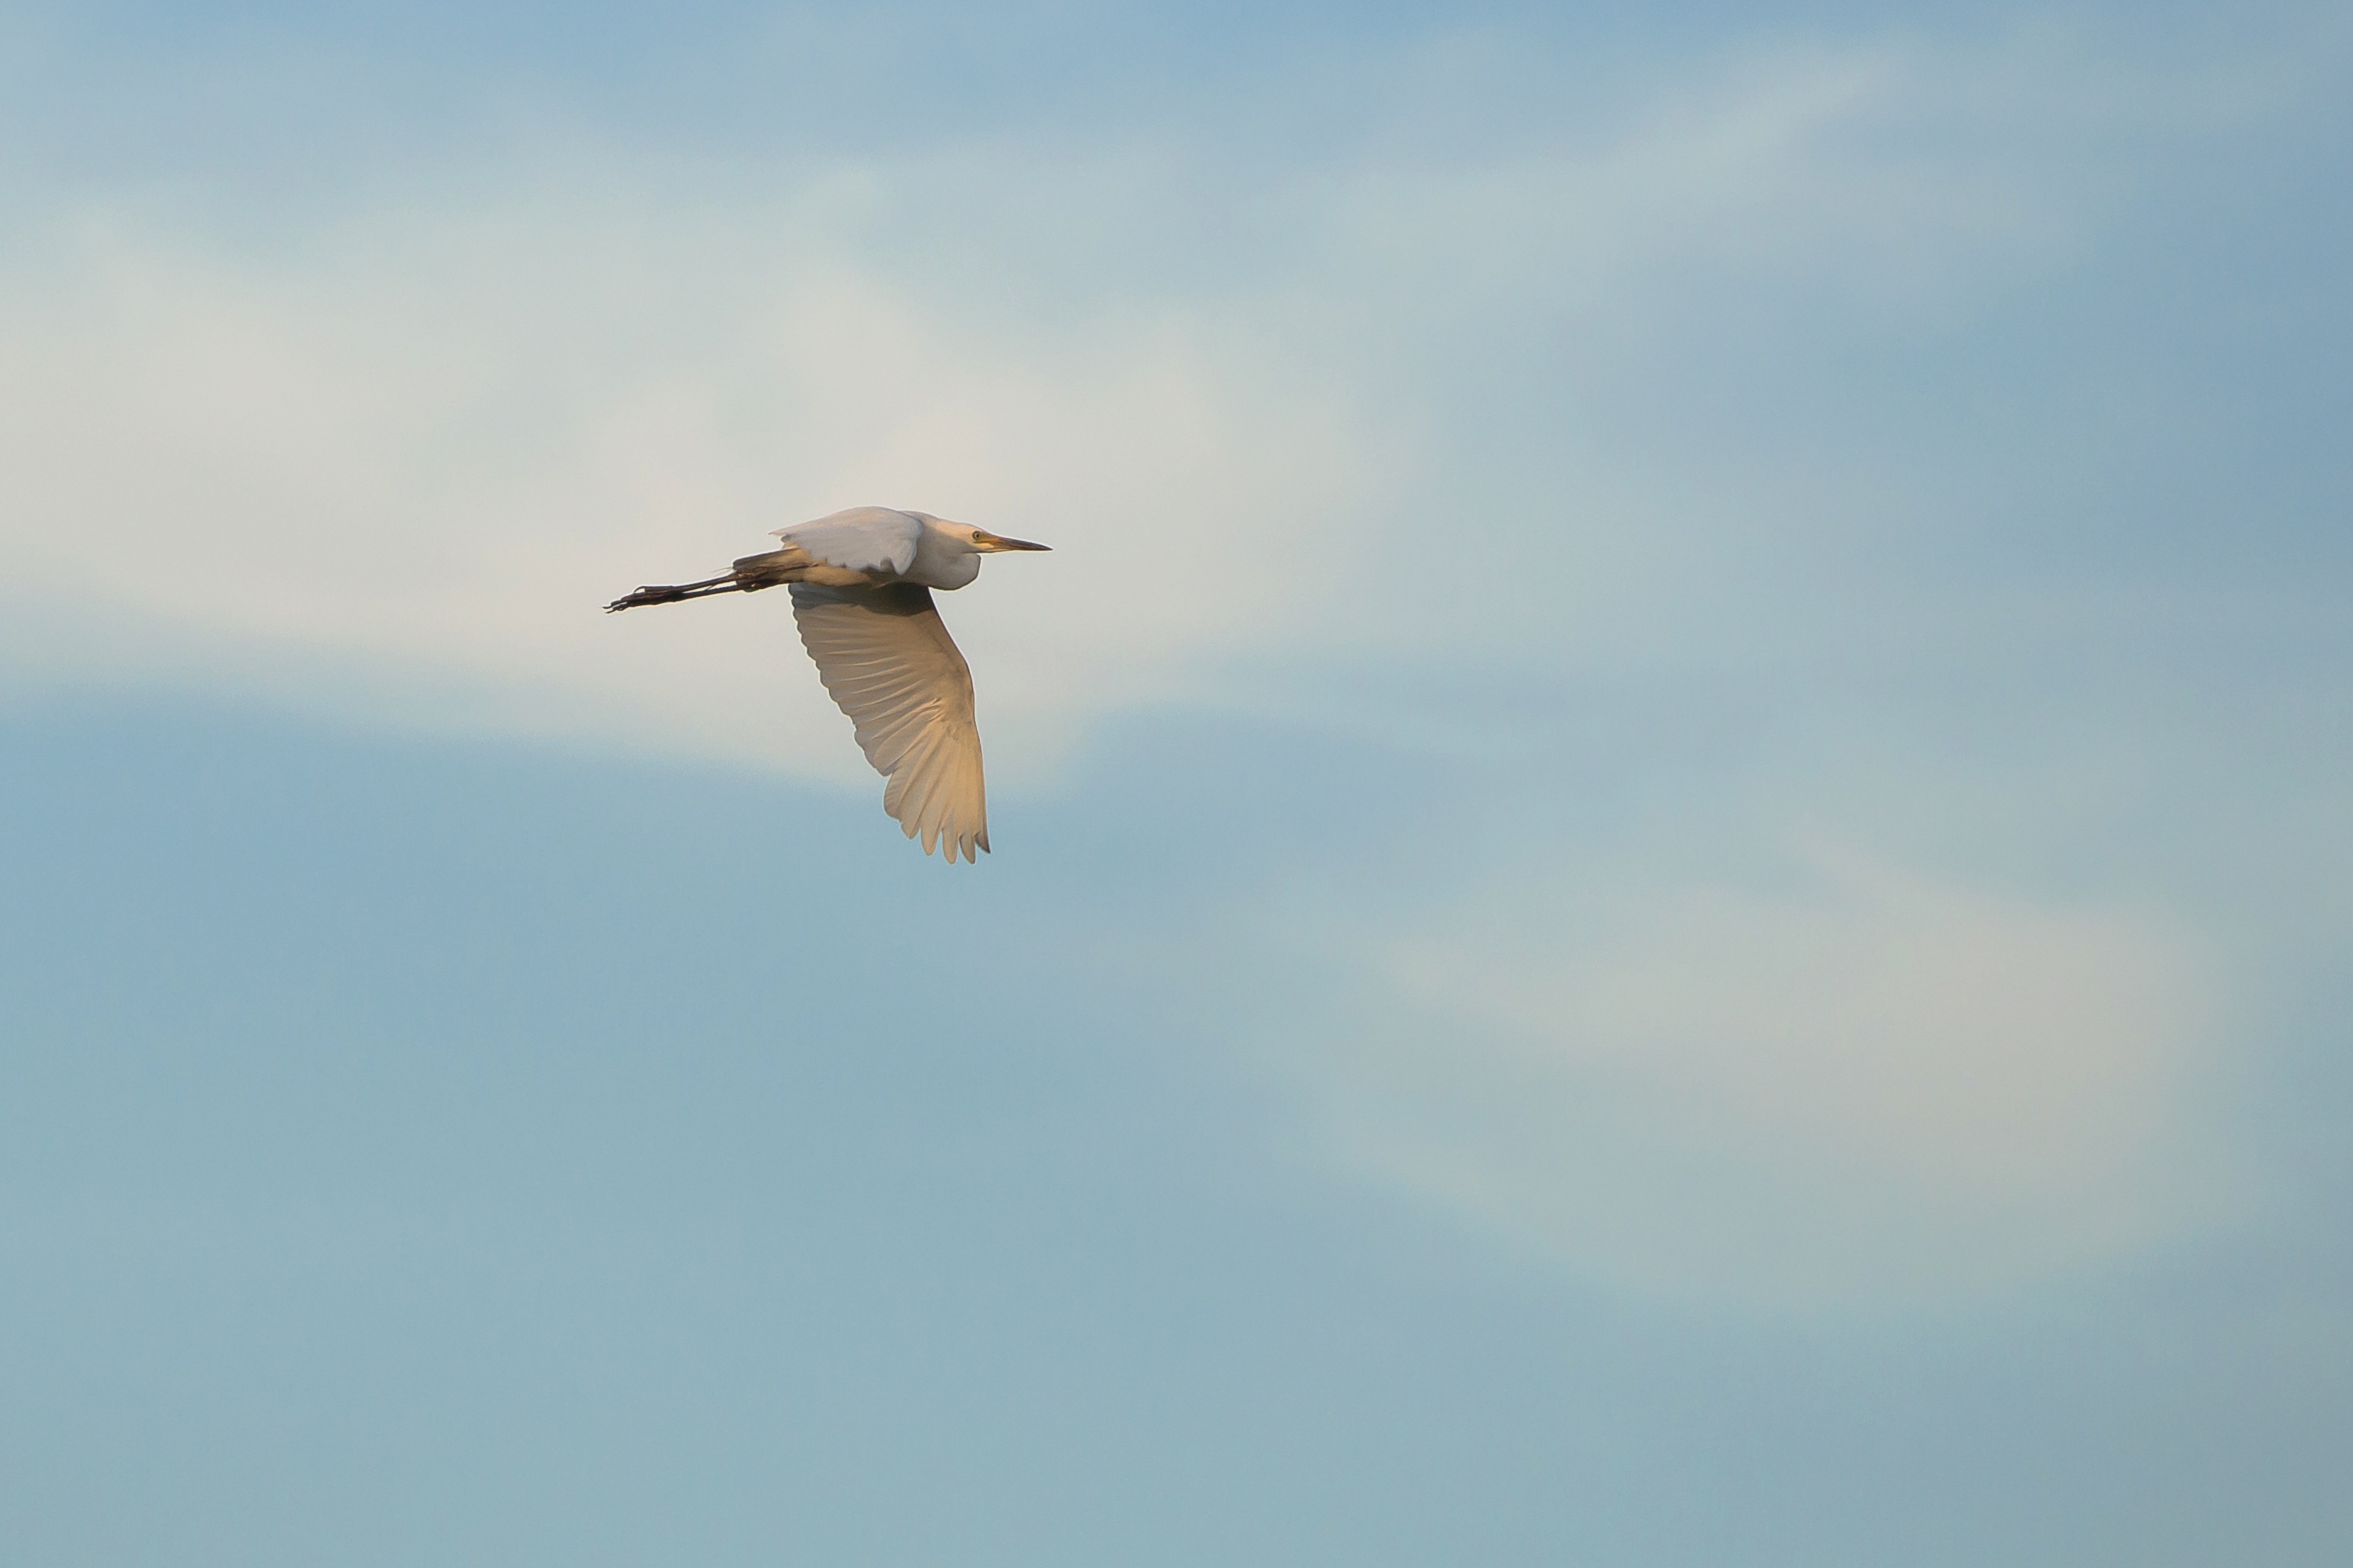
nature, bird, wing, cloud, sky, seabird, travel, gull, flight, birds, vertebrate, heron, charadriiformes, atmosphere of earth